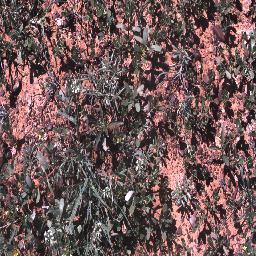
Label: negative